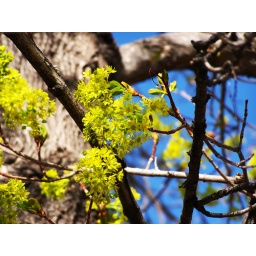
i love the blue sky in the background